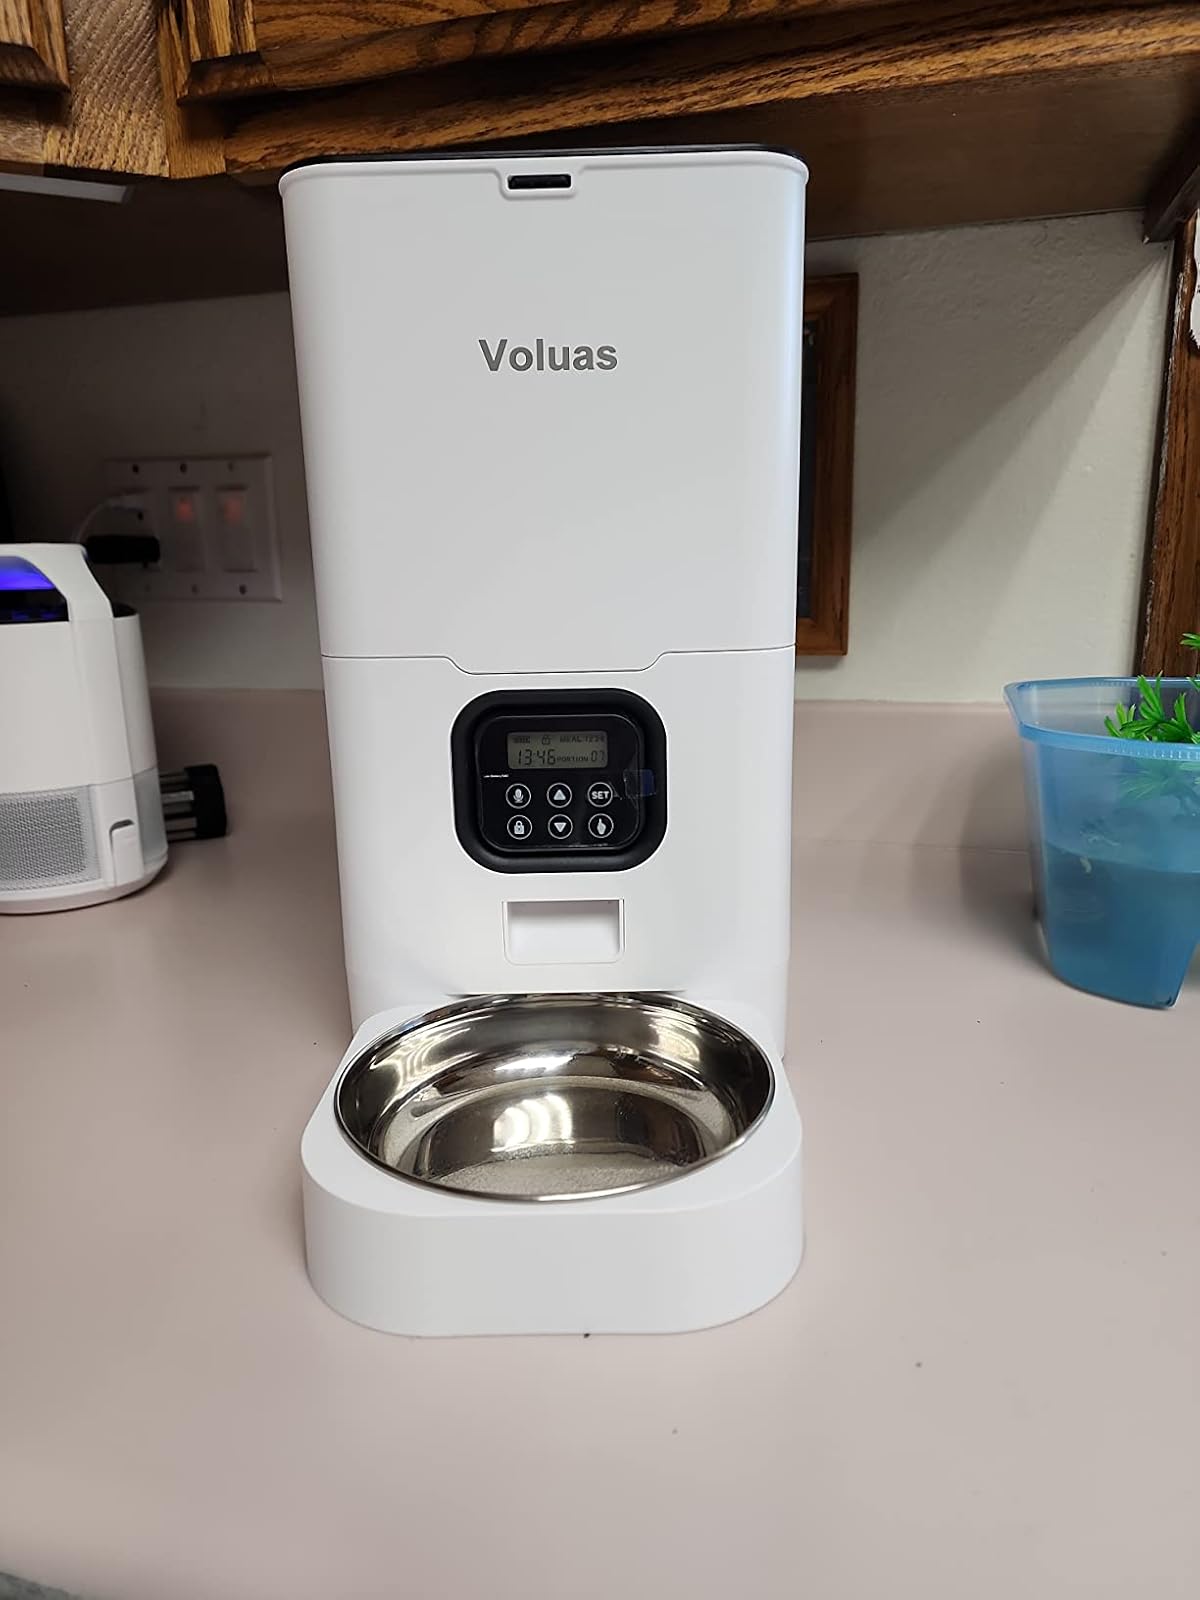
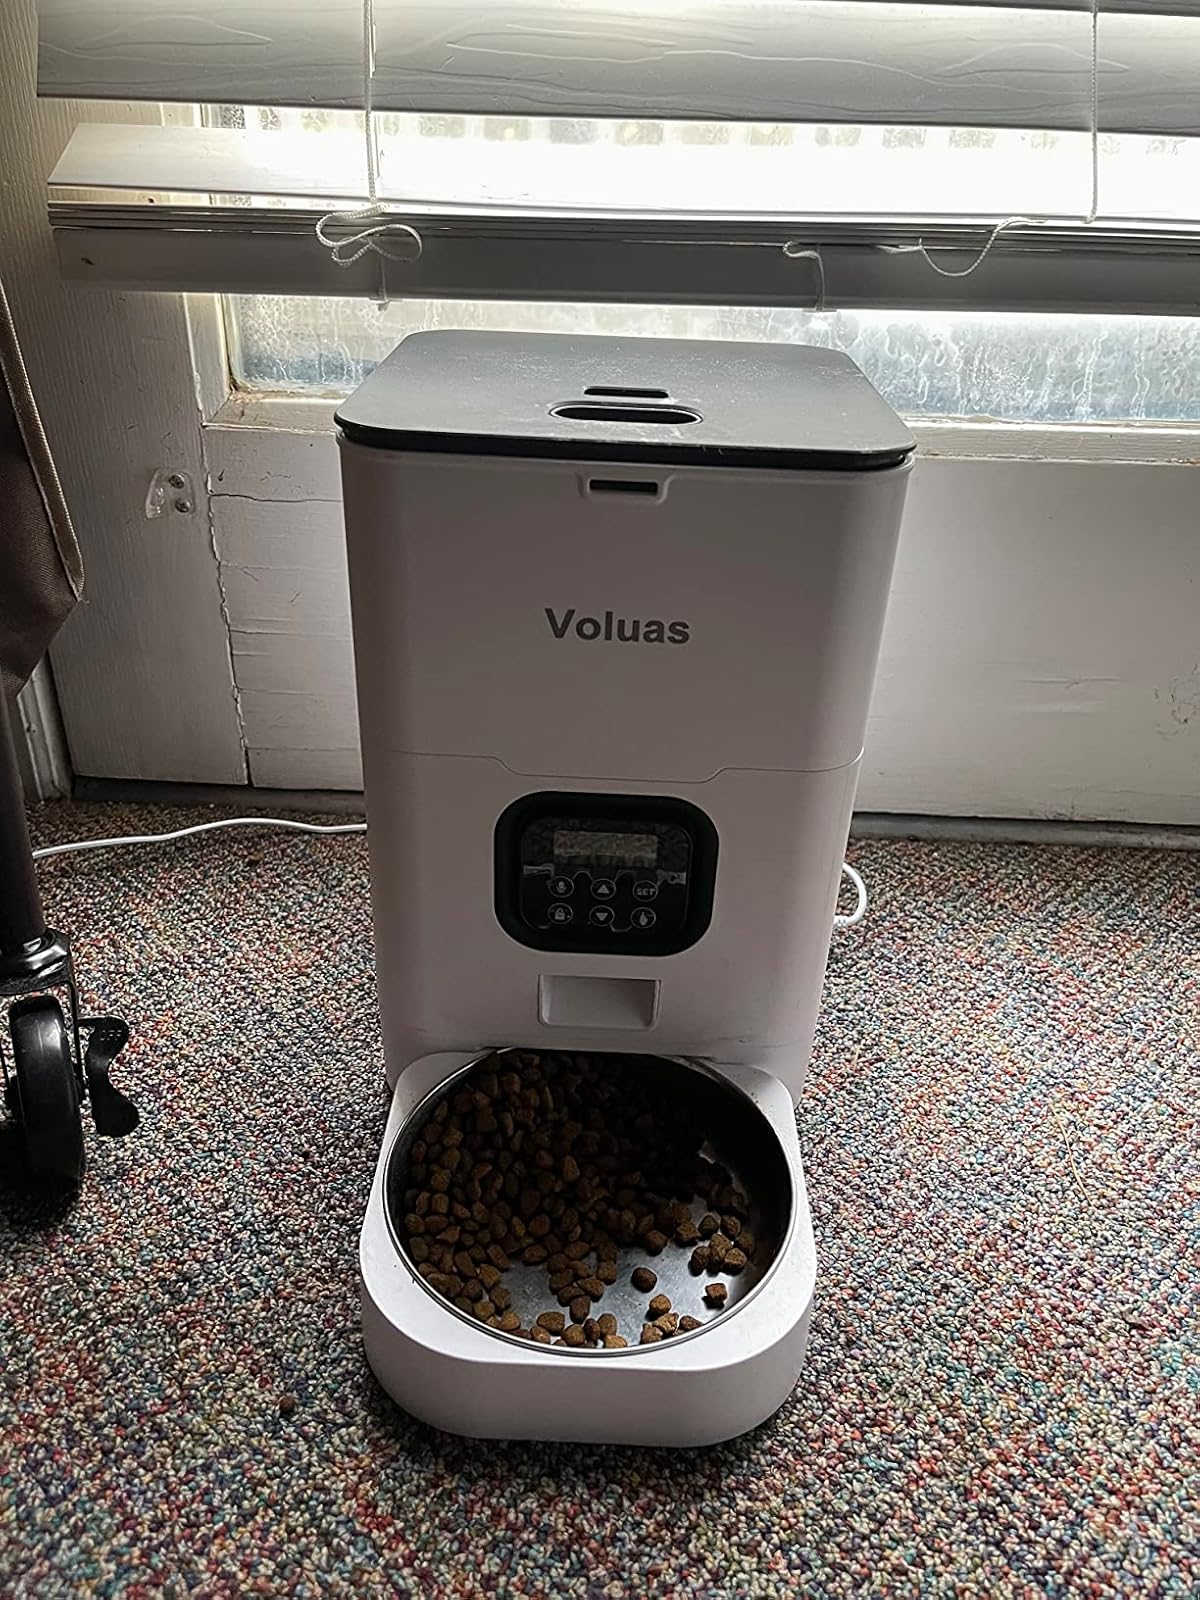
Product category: items_feeder
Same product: yes